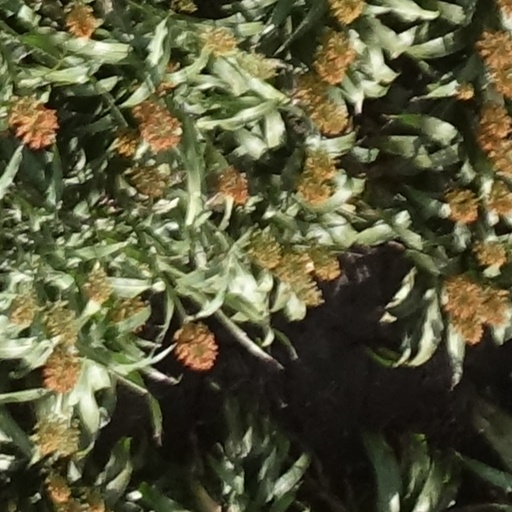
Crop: sorghum